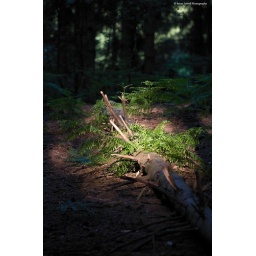
Strolling in the dimly lit forest under the tree canopy I came upon this one pool of light in a forest of darkness.